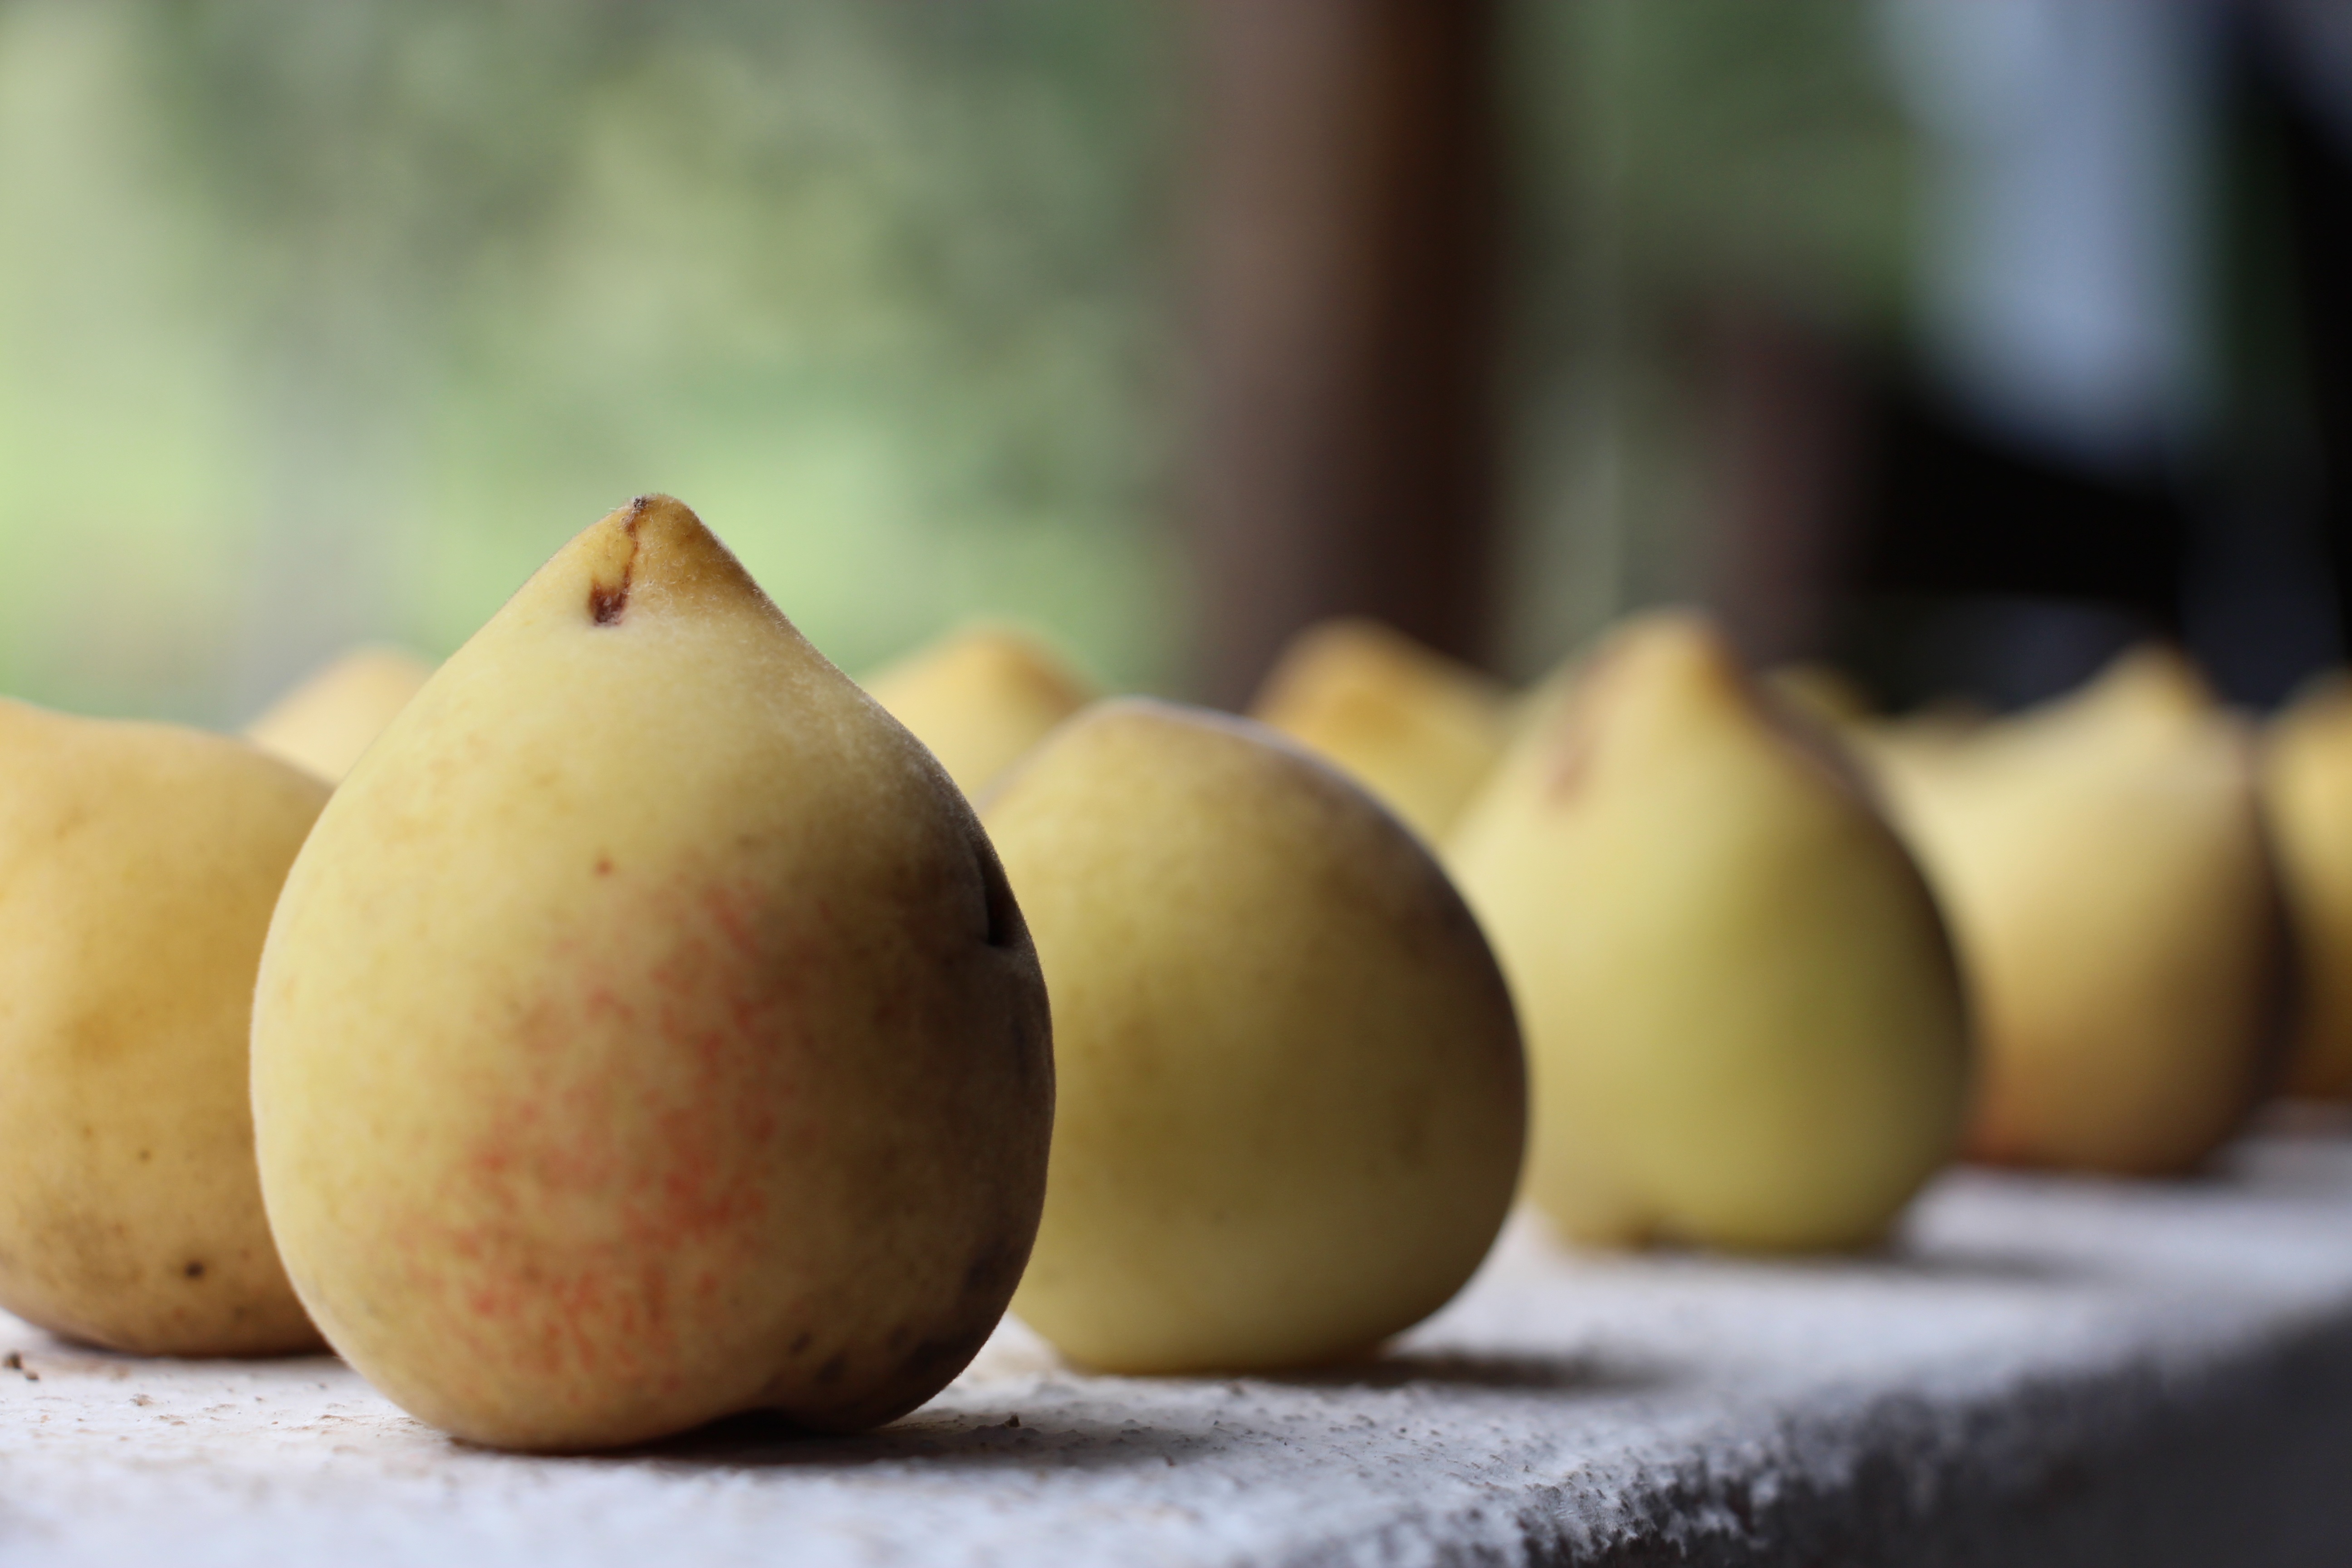
apple, nature, plant, fruit, food, produce, pear, peach, fruit tree, flowering plant, land plant